Joseph Mruk

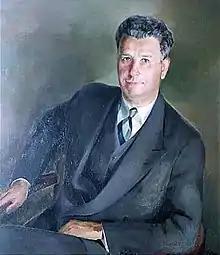

Joseph Mruk (November 6, 1903 – January 21, 1995) was an American businessman and Republican politician from Buffalo, New York. He is most notable for his service as a member of the United States House of Representatives from 1943 to 1945, and as mayor of Buffalo from 1950 to 1953.